Edwards Air Force Base

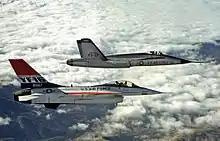
YF-16 and YF-17 in flight during their competitive fly-off, 1974. Over 4,000 production F-16s were built after the competition. The YF-17 was the basis for the highly successful United States Navy F/A-18 Hornet.

New aircraft types arrived in the 1970s: the F-15 Eagle with its advanced engine and fire-control system; the single-engine F-16 Fighting Falcon with its revolutionary "fly-by-wire" flight control system; and the B-1 Lancer with its multitude of highly sophisticated offensive and defensive systems. These planes more than bore out the prophecy concerning the ever-increasing importance of systems testing and integration. Moreover, another major new element of complexity was soon introduced into the flight test process.